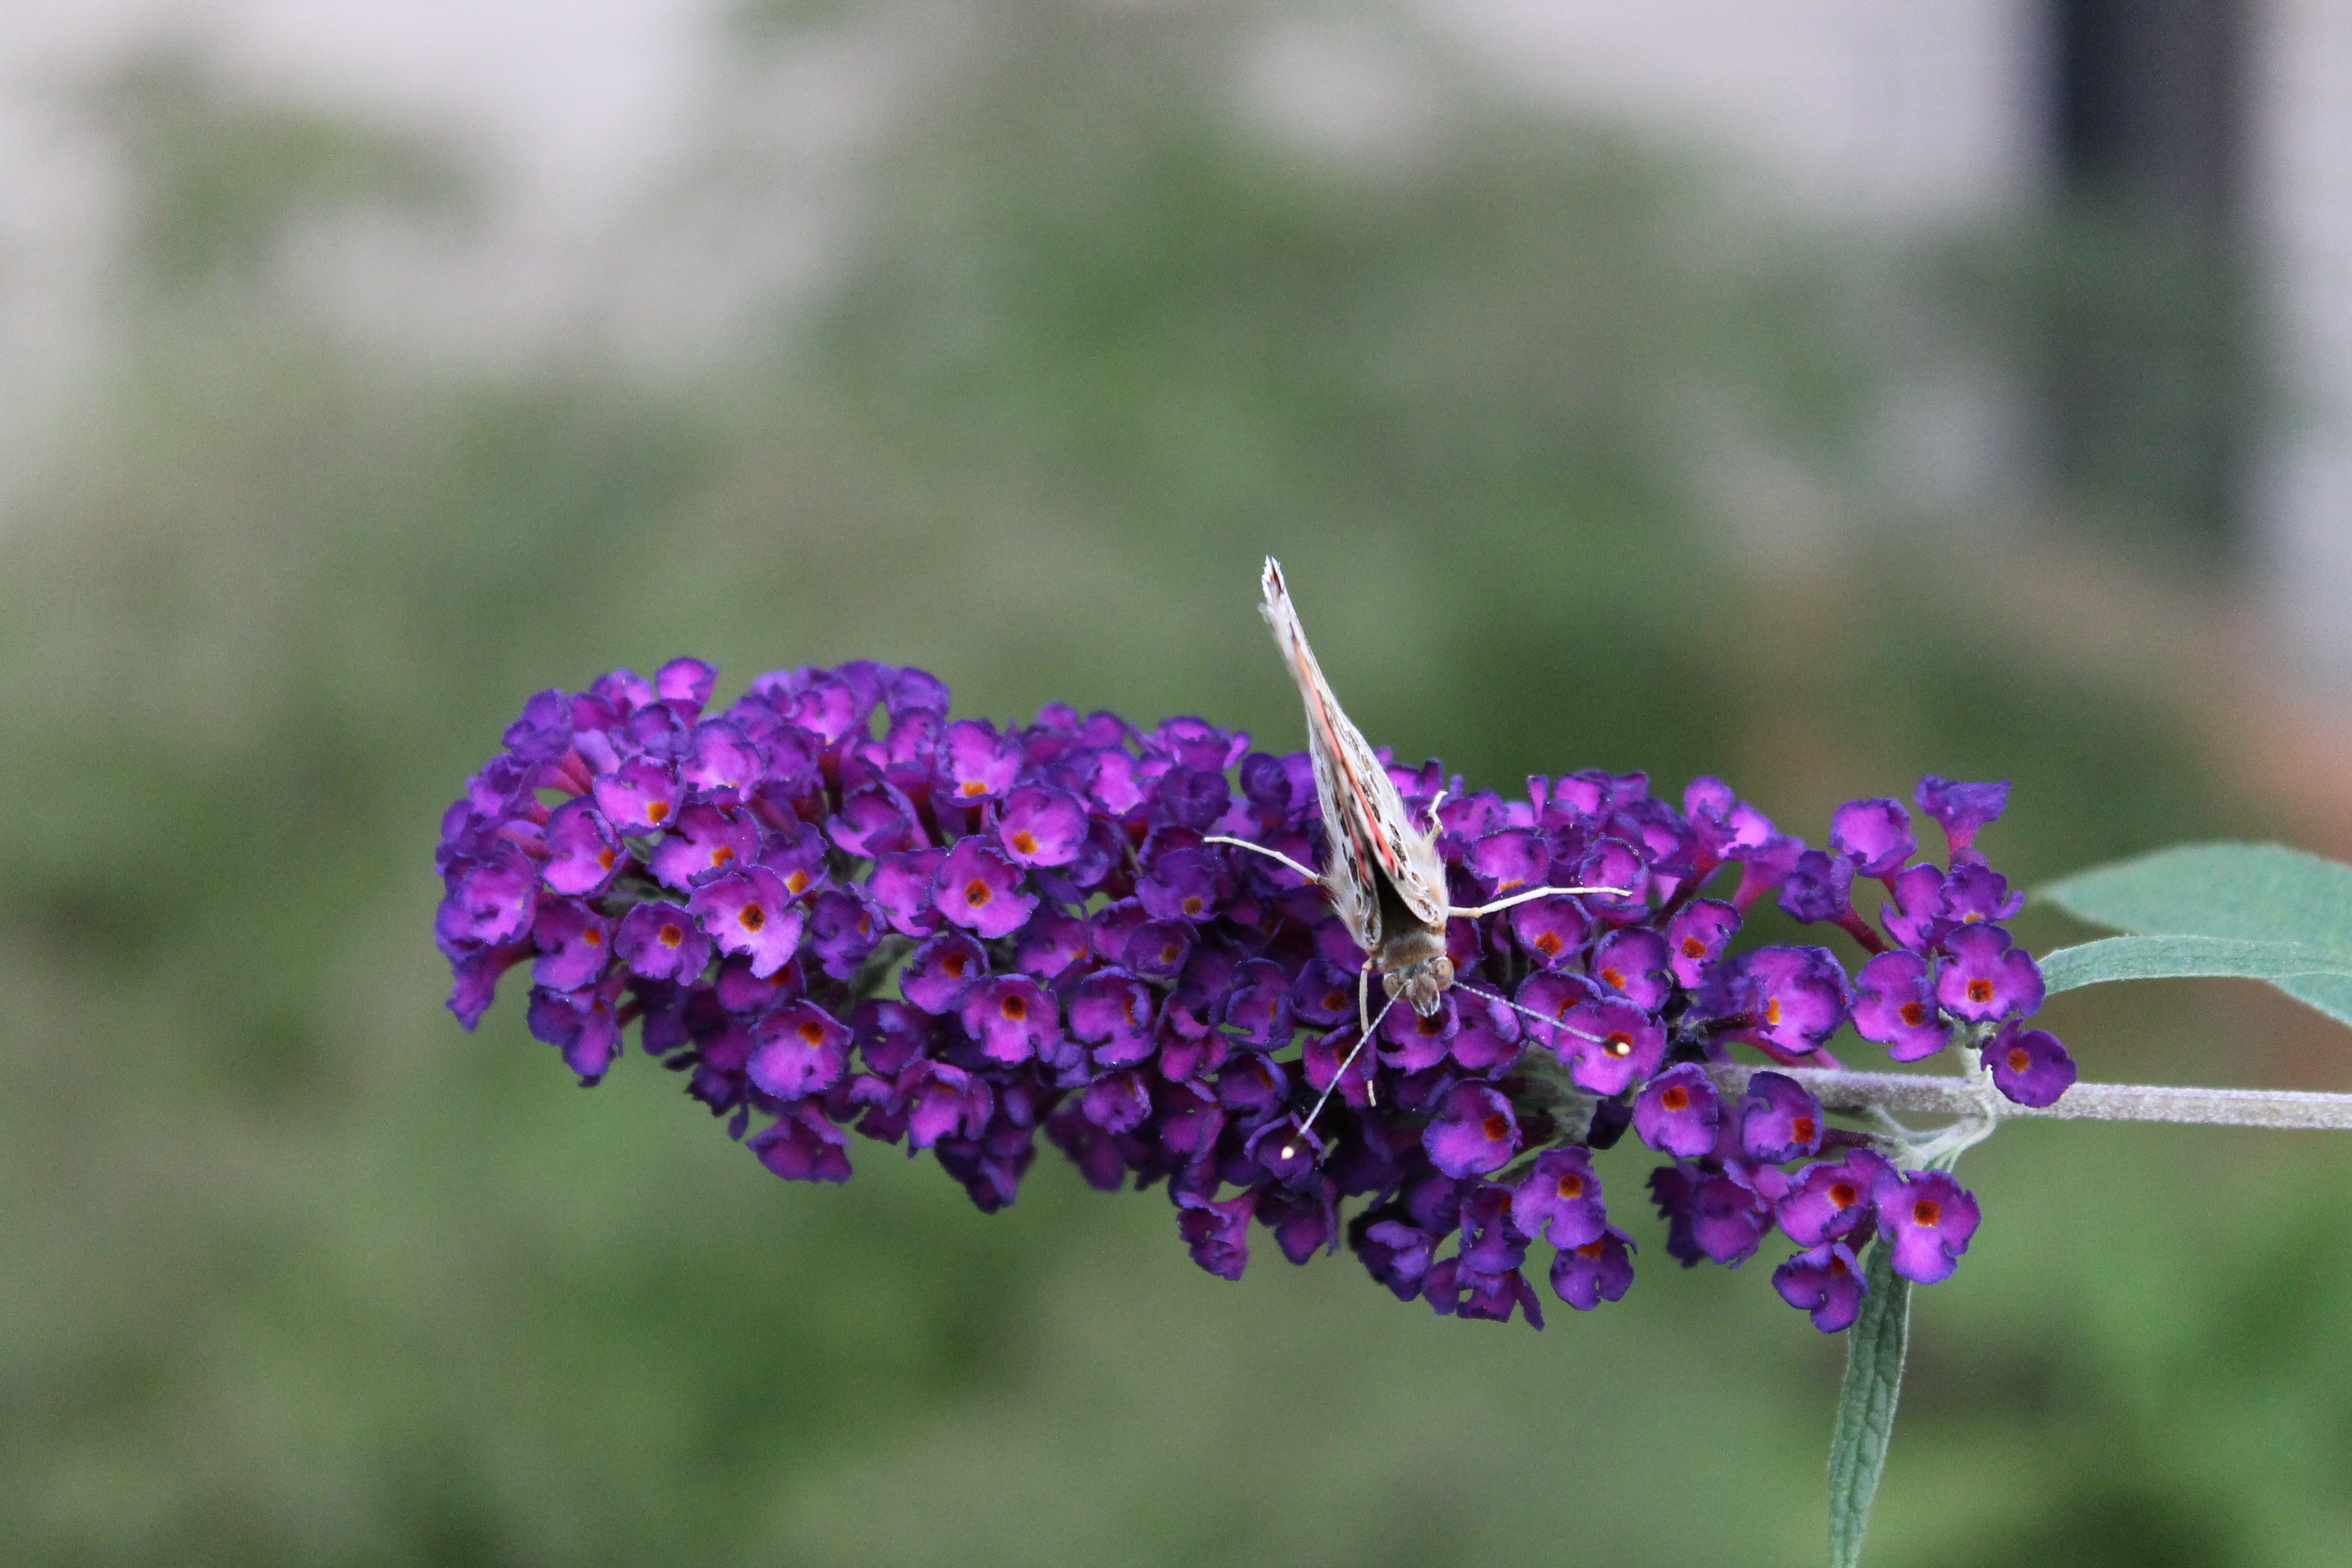
nature, blossom, plant, flower, purple, floral, spring, herb, insect, macro, botany, butterfly, garden, flora, botanical, wildflower, shrub, macro photography, flowering plant, land plant